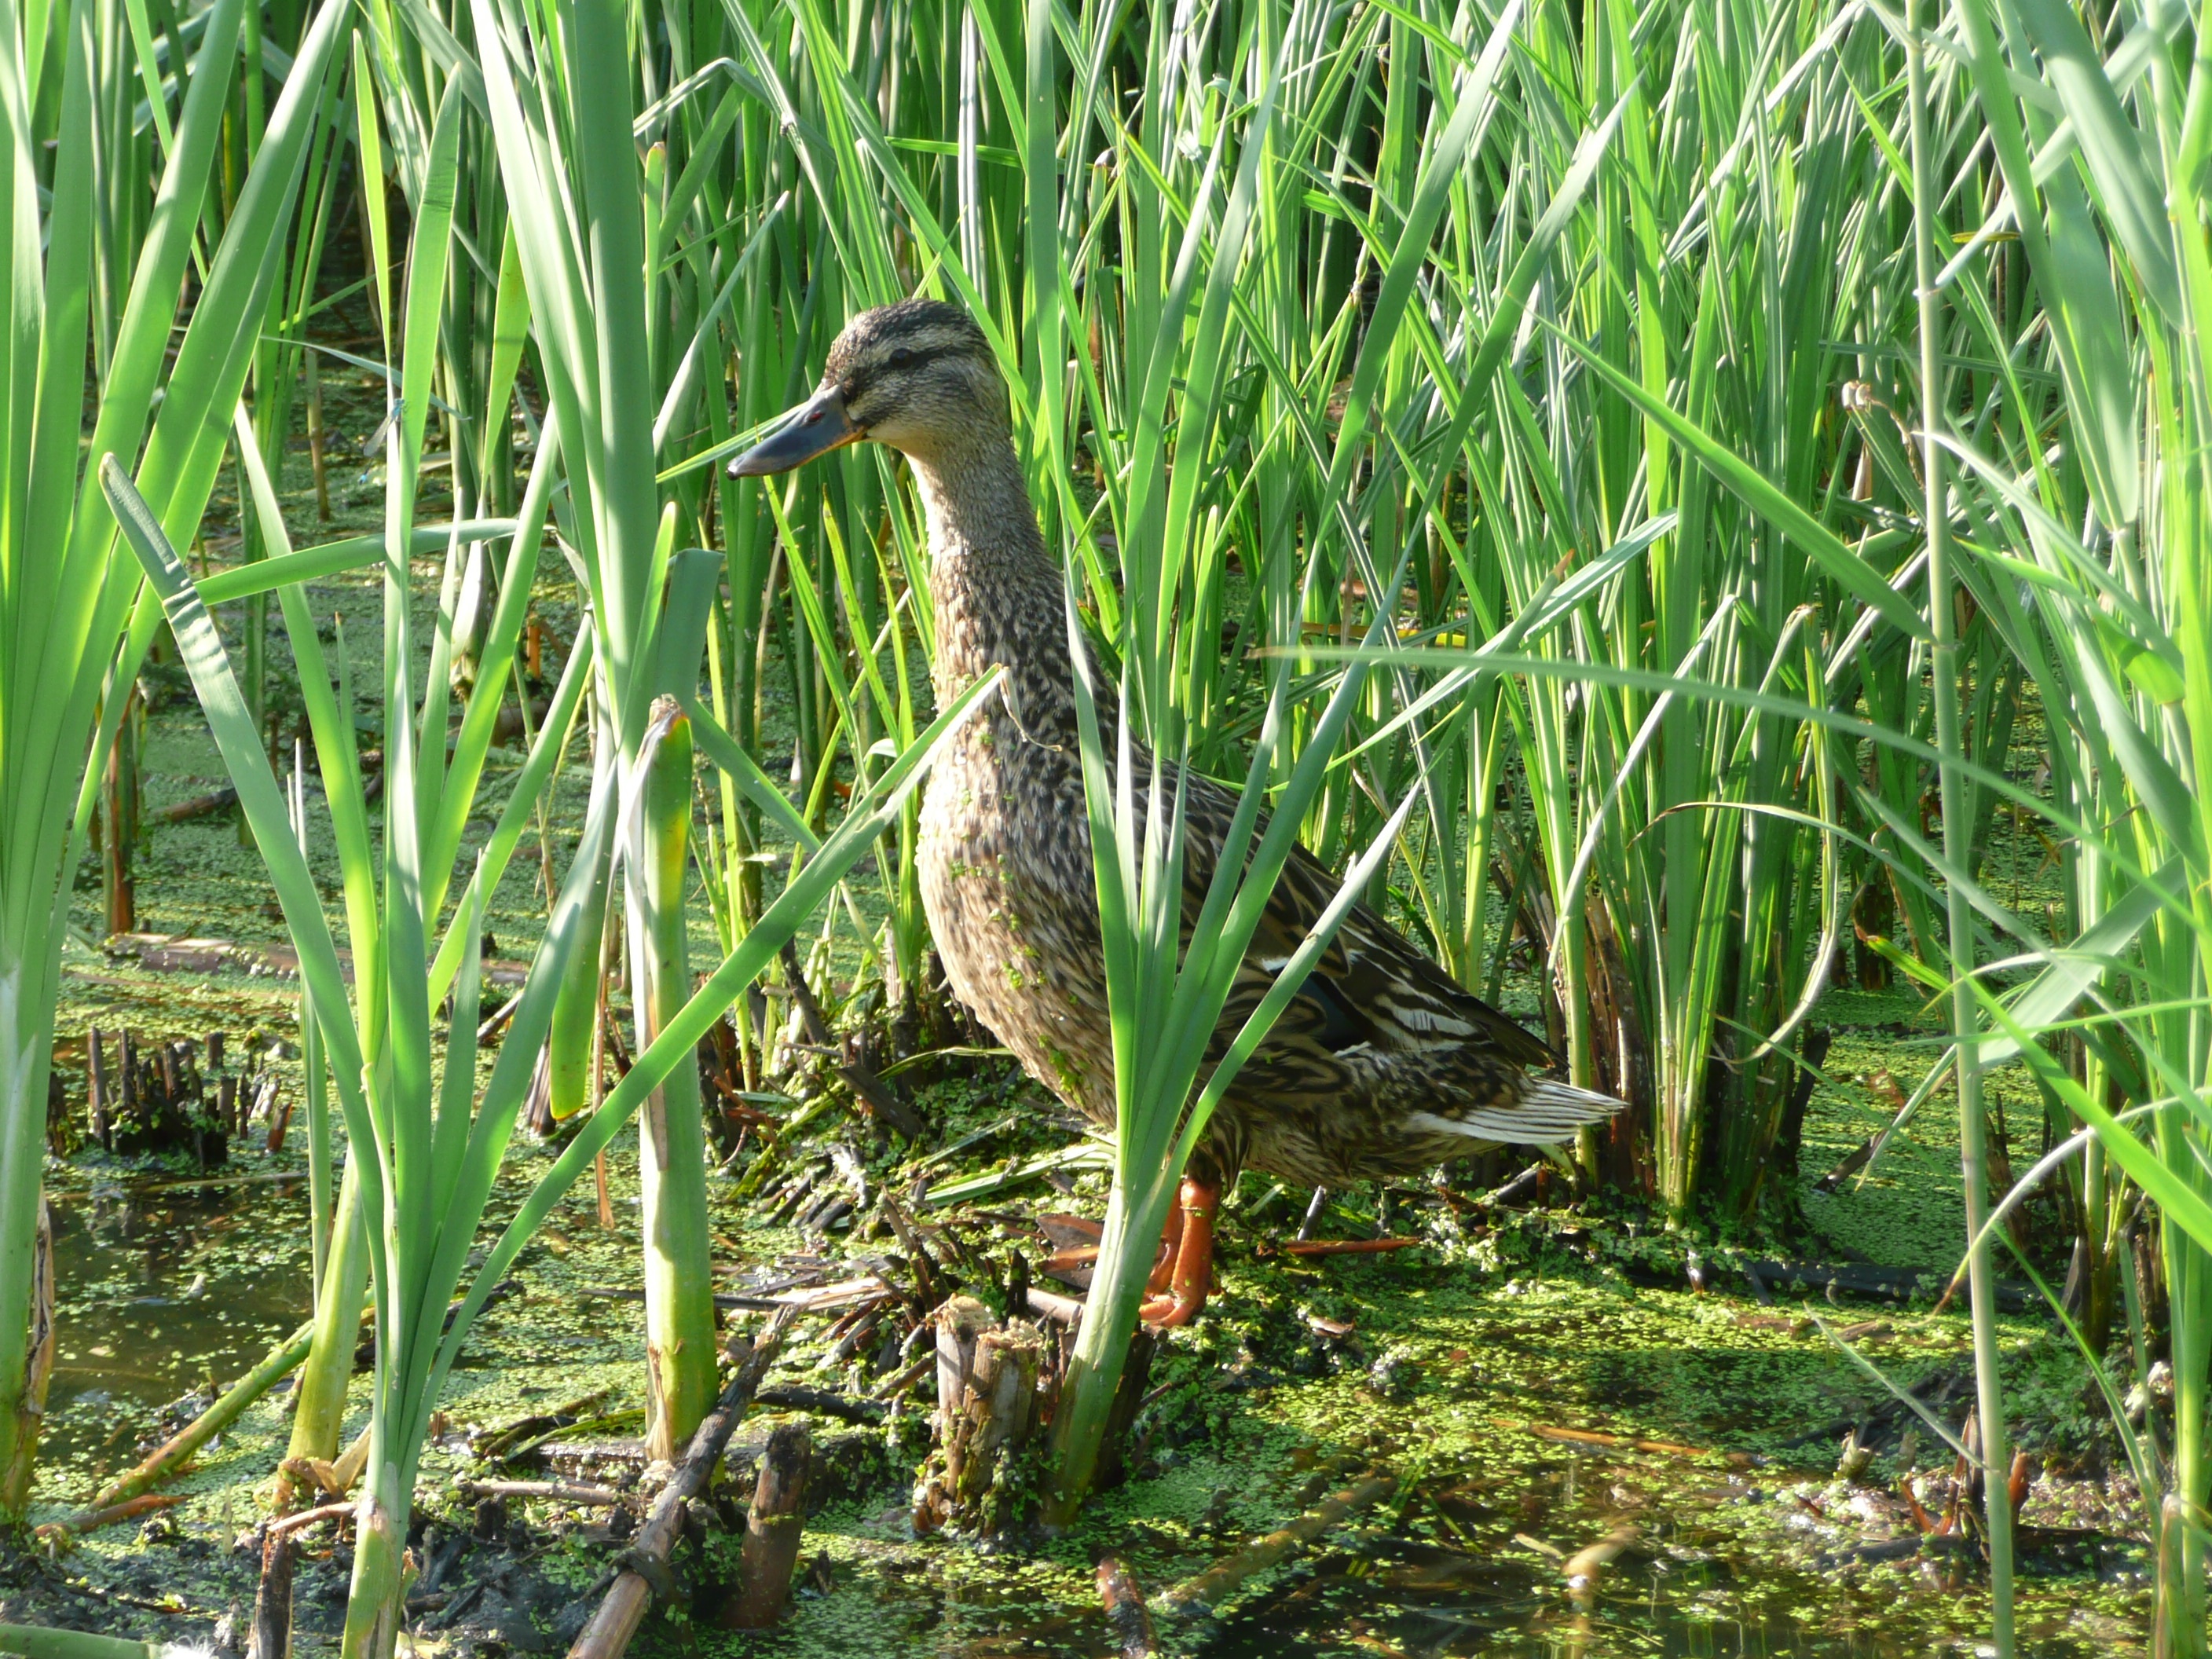
water, nature, grass, swamp, bird, wildlife, green, jungle, fauna, rainforest, wetland, reeds, water bird, wild duck, bittern, grass family